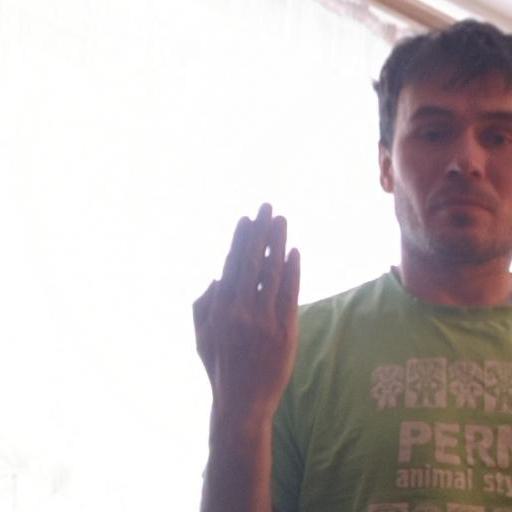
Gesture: stop_inverted